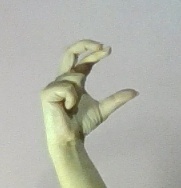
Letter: thal